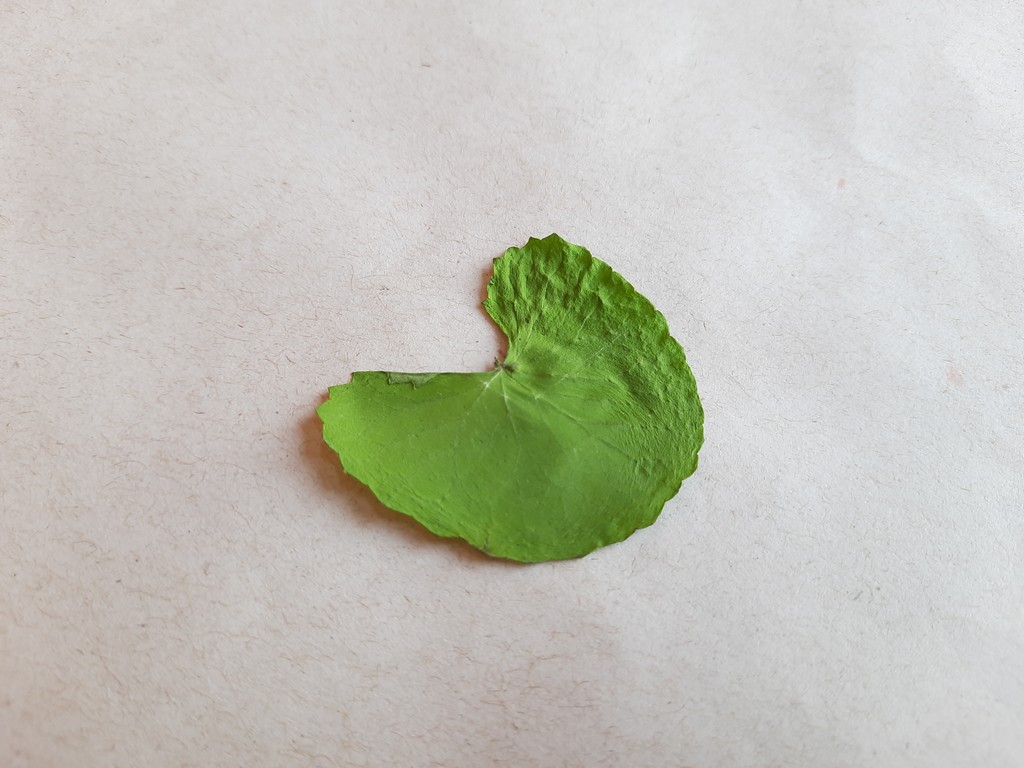
Label: Dried